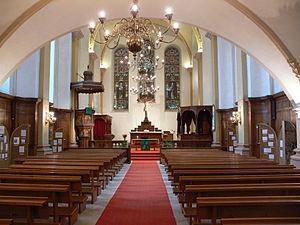
Luxembourg, Eglise de la Trinité
L'église de la Trinité, également connue sous les noms d'église protestante ou d'église de la Congrégation, est utilisée depuis 1817 pour les services protestants de la ville de Luxembourg. Elle est située au 5 rue de la Congrégation, dans la vieille ville, et est l'unique église protestante de la ville.